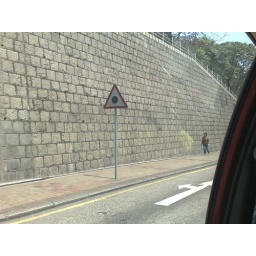
An odd road sign in Hong Kong.Suspect it means &amp;quot;full stop ahead.&amp;quot;